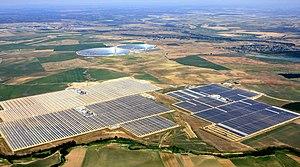
La liste des centrales solaires thermodynamiques recense toutes les centrales actuelles ainsi que l'évolution prévue. Ces centrales connaissent un développement important malgré leurs limites, en particulier la nécessité de disposer de conditions optimales d'ensoleillement direct, idéalement supérieur à 1 900 kWh/m²/an ; elles présentent par contre un avantage majeur par rapport au photovoltaïque : elles peuvent stocker la chaleur qu'elles produisent pour pouvoir continuer à fonctionner plusieurs heures après le coucher du soleil.
La plate-forme solaire est une zone à Sanlúcar la Mayor, en Espagne, destinée principalement au developpement de l'énergie solaire.
La centrale solaire de Solnova est une centrale solaire thermodynamique de grande puissance composée de cinq unités distinctes de 50 MW chacune. L'installation est située sur la plateforme solaire, à Sanlúcar la Mayor, en Espagne, dans la même région où se trouve la centrale solaire PS20. Avec la mise en service de la troisième tranche de 50 MW, le Solnova-IV en août 2010, la centrale était jusqu'en 2013 la plus grande centrale solaire thermodynamique au monde.
"L'énergie solaire en Espagne a connu une croissance très rapide depuis la mise en place de politiques de soutien à partir de 2004 ; en 2007-2008 s'est produit un ""boom"" dans l'installation de panneaux photovoltaïques, propulsant l'Espagne au rang de premier producteur d'énergie solaire du monde ; cette progression a été stoppée en 2012-2013 par la suspension des aides. Mais un redémarrage s'est amorcé en 2017 avec le développement de l'autoconsommation, l'apparition du premier projet de grande centrale sans subvention et le lancement par le gouvernement d'un appel d'offres pour 3,9 GWc ; ce redémarrage s'est concrétisé en 2019 par une augmentation de 76 % de la puissance installée photovoltaïque et de 19,3 % de la production photovoltaïque.
Abengoa Solar est une filiale d'Abengoa. Ses activités principales comprennent la conception, la promotion, le financement de la réalisation, la construction et l'exploitation de centrales solaires qui utilisent le photovoltaïque concentré ou pas, et les technologies solaires thermiques.
Abengoa est un groupe industriel et technologique espagnol du secteur énergétique.
Liste des plus grandes centrales électriques au monde et, pour chaque type, les plus puissantes.